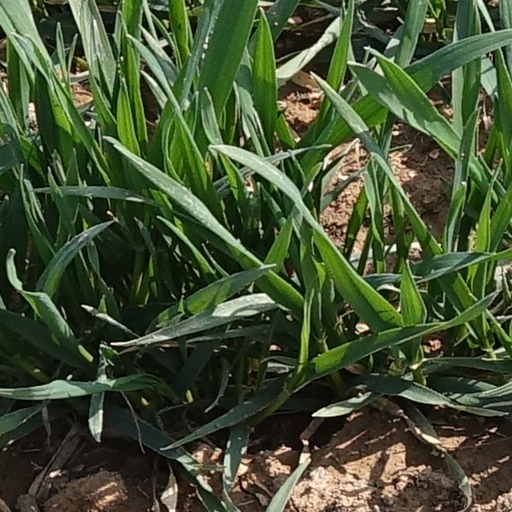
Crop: wheat